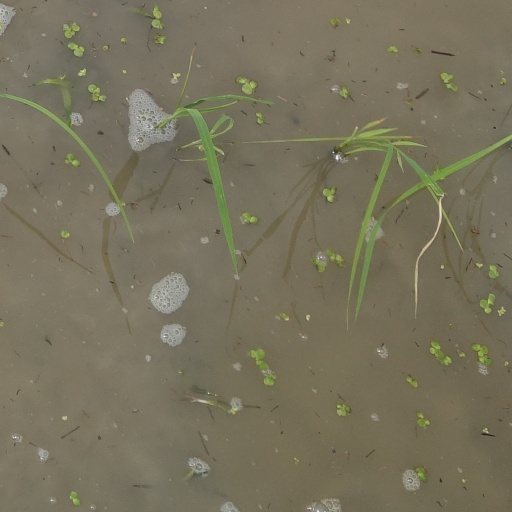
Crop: rice